Vincent Burnelli

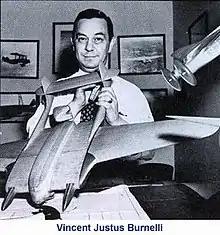
Burnelli circa 1940-1950

Vincent Justus Burnelli (November 22, 1895 – June 22, 1964) was an American aeronautics engineer, instrumental in furthering the lifting body and flying wing concept.